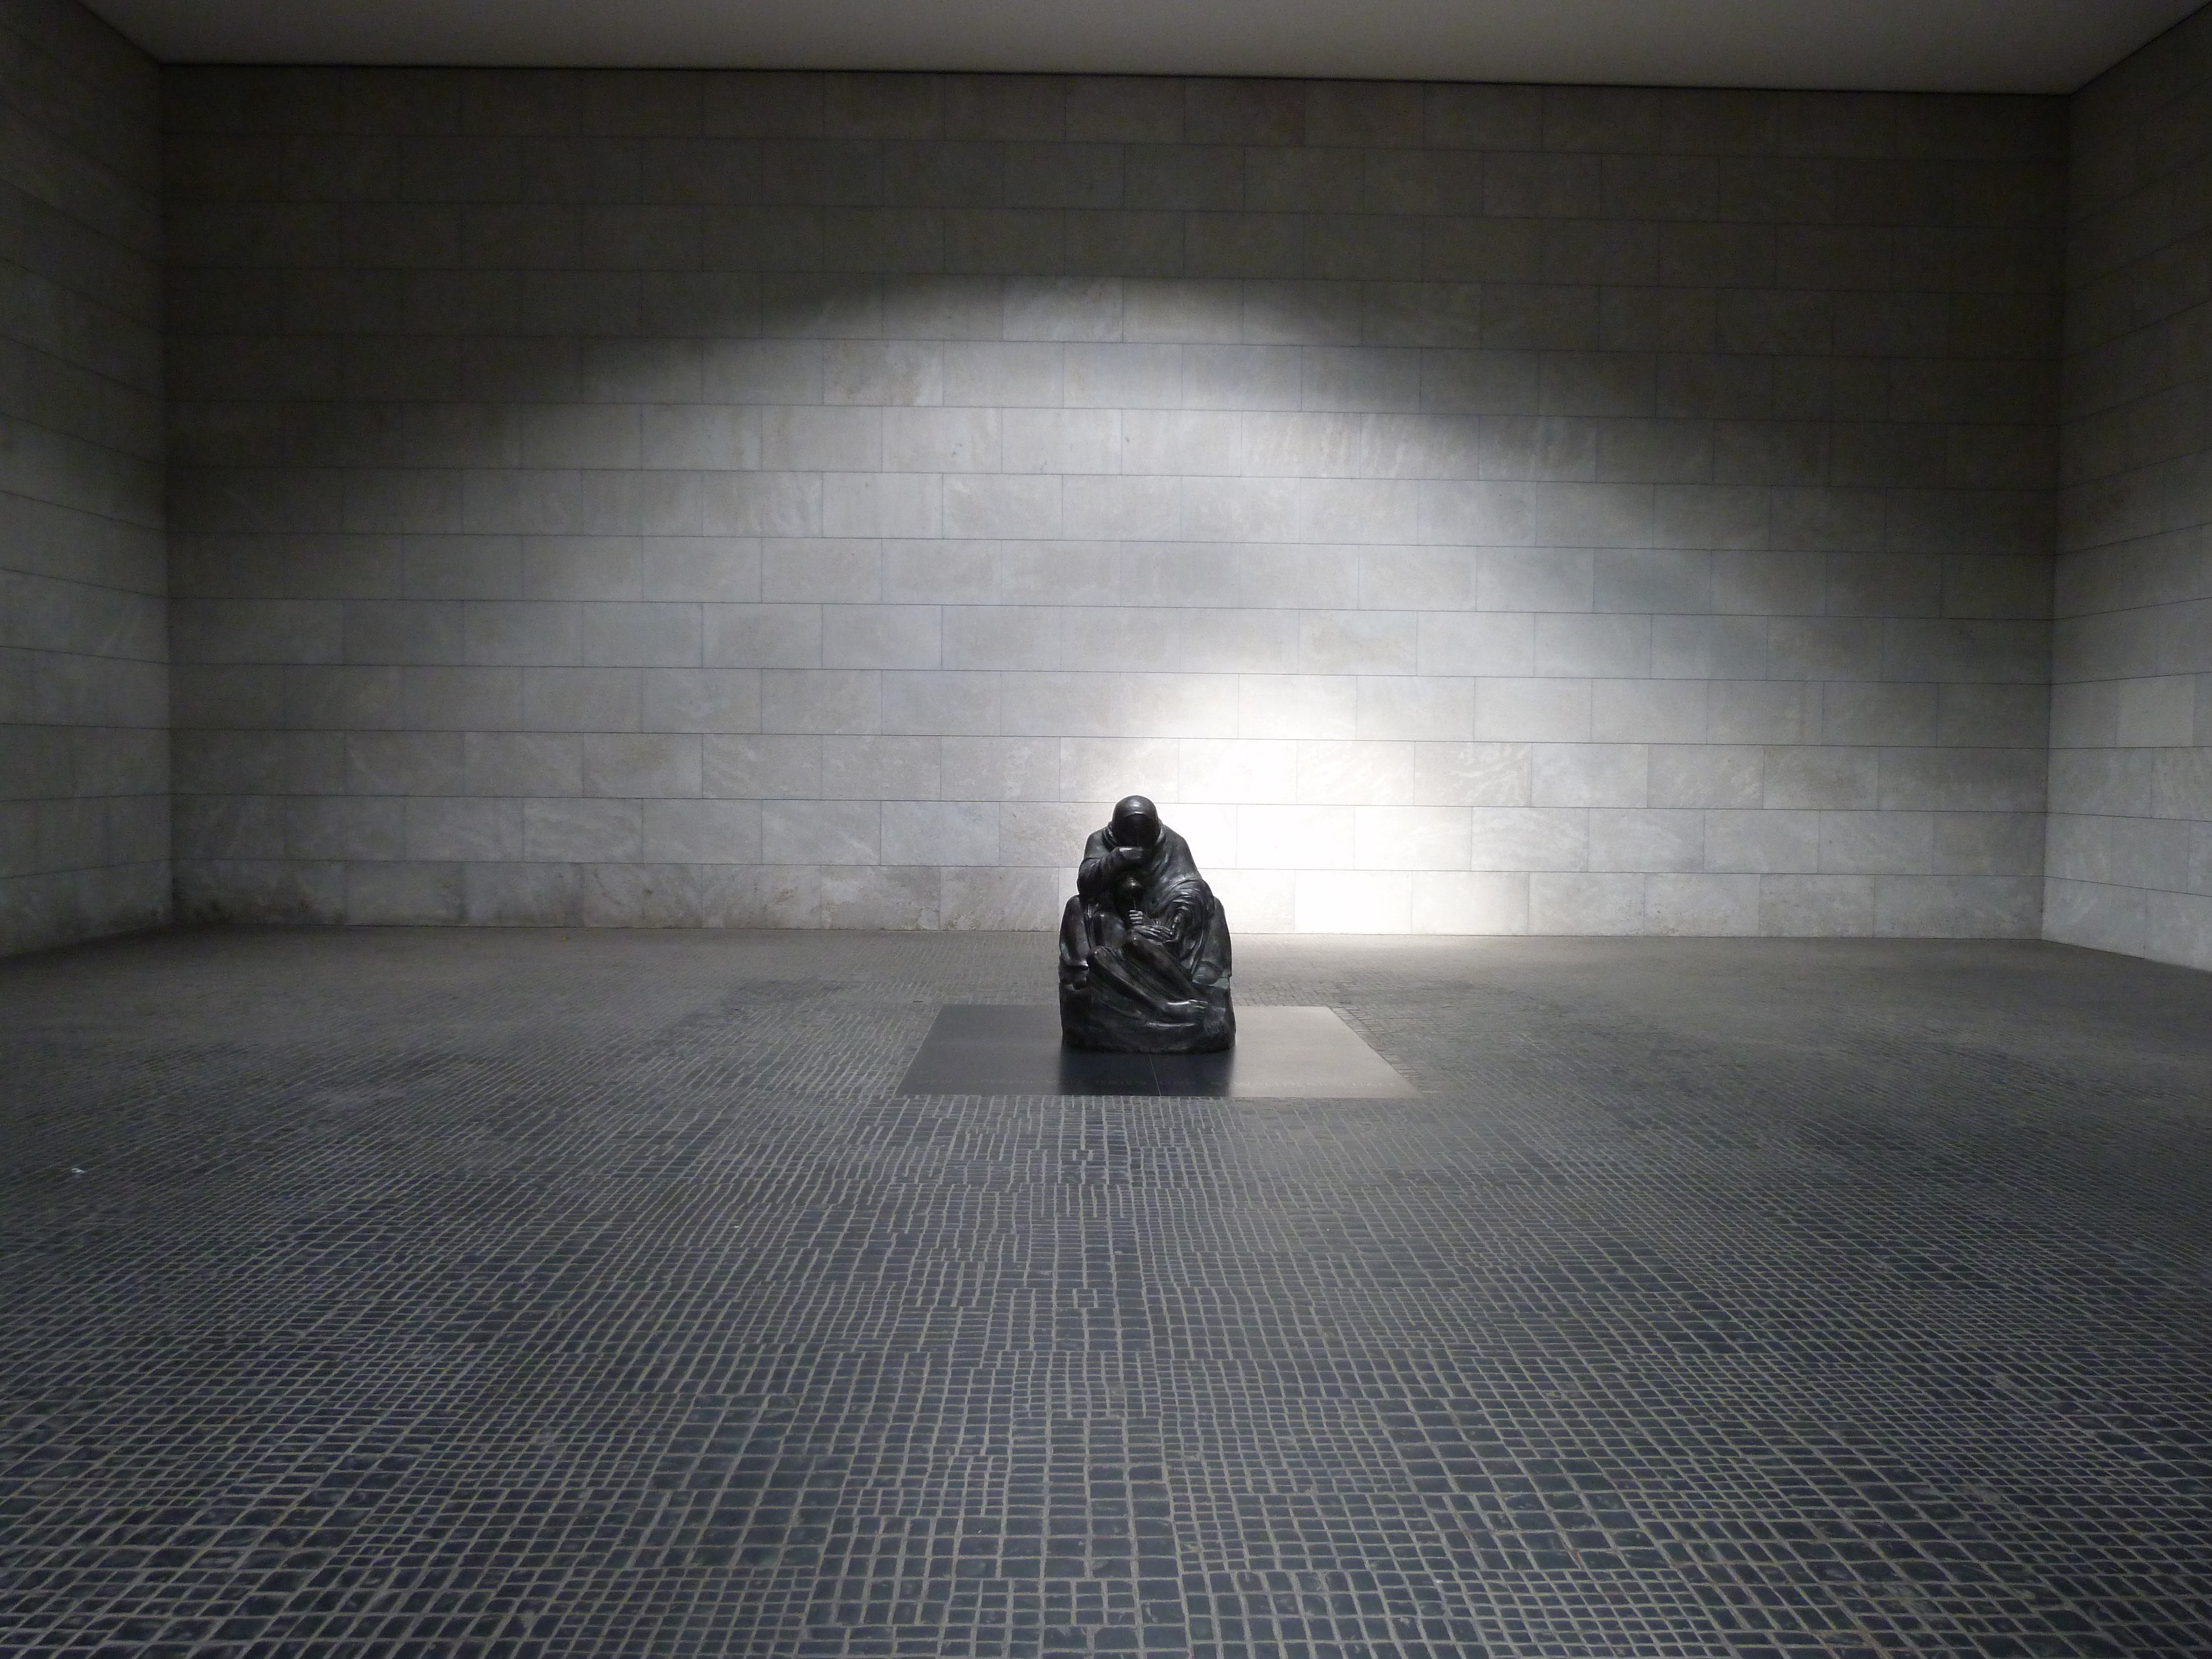
light, white, floor, wall, subway, shadow, darkness, black, lighting, symmetry, berlin, image, shape, war memorial, flooring, new wake, under the linden